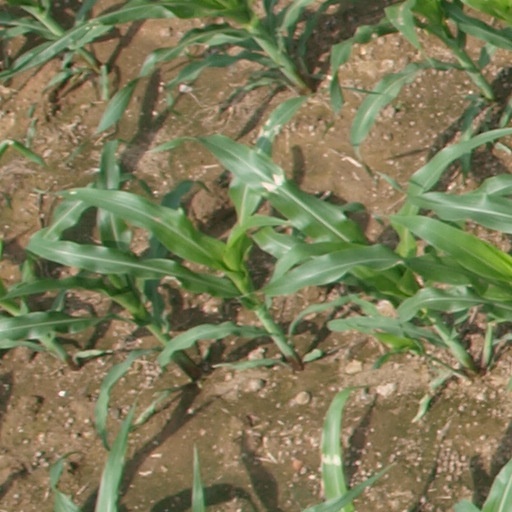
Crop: maize; corn